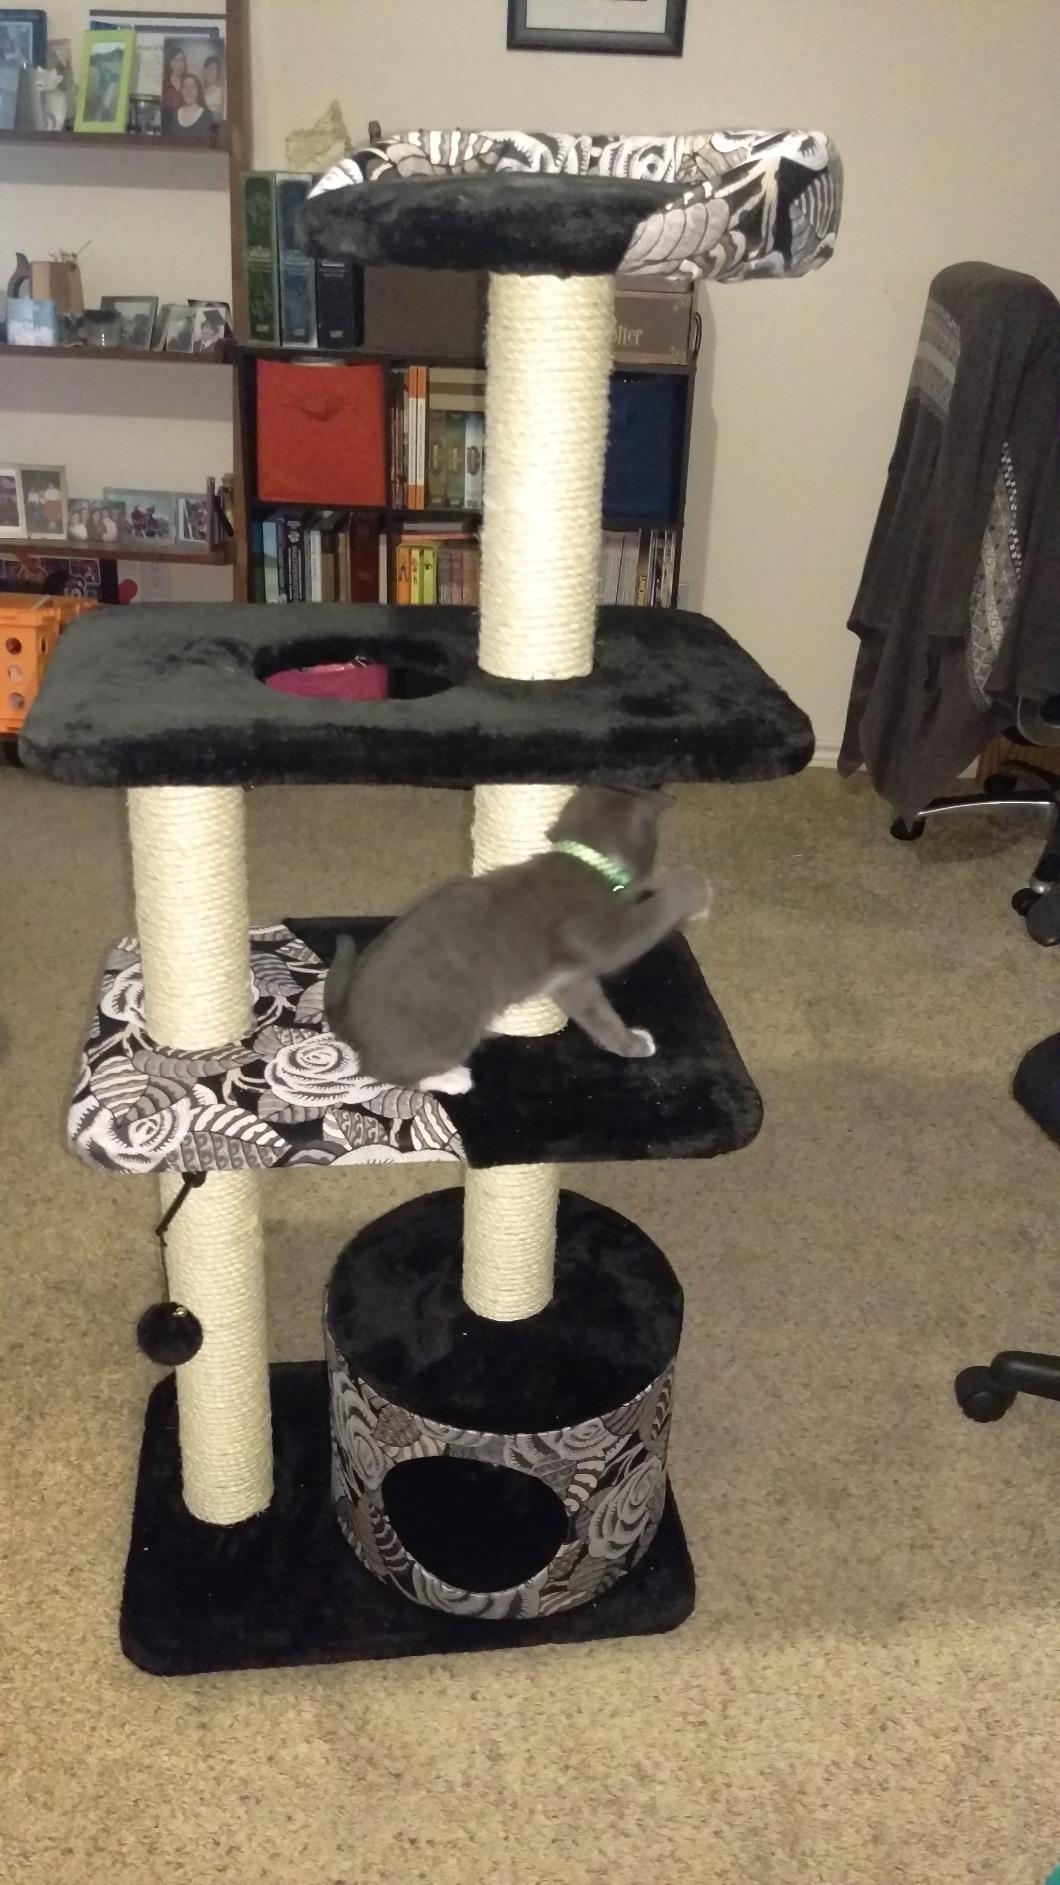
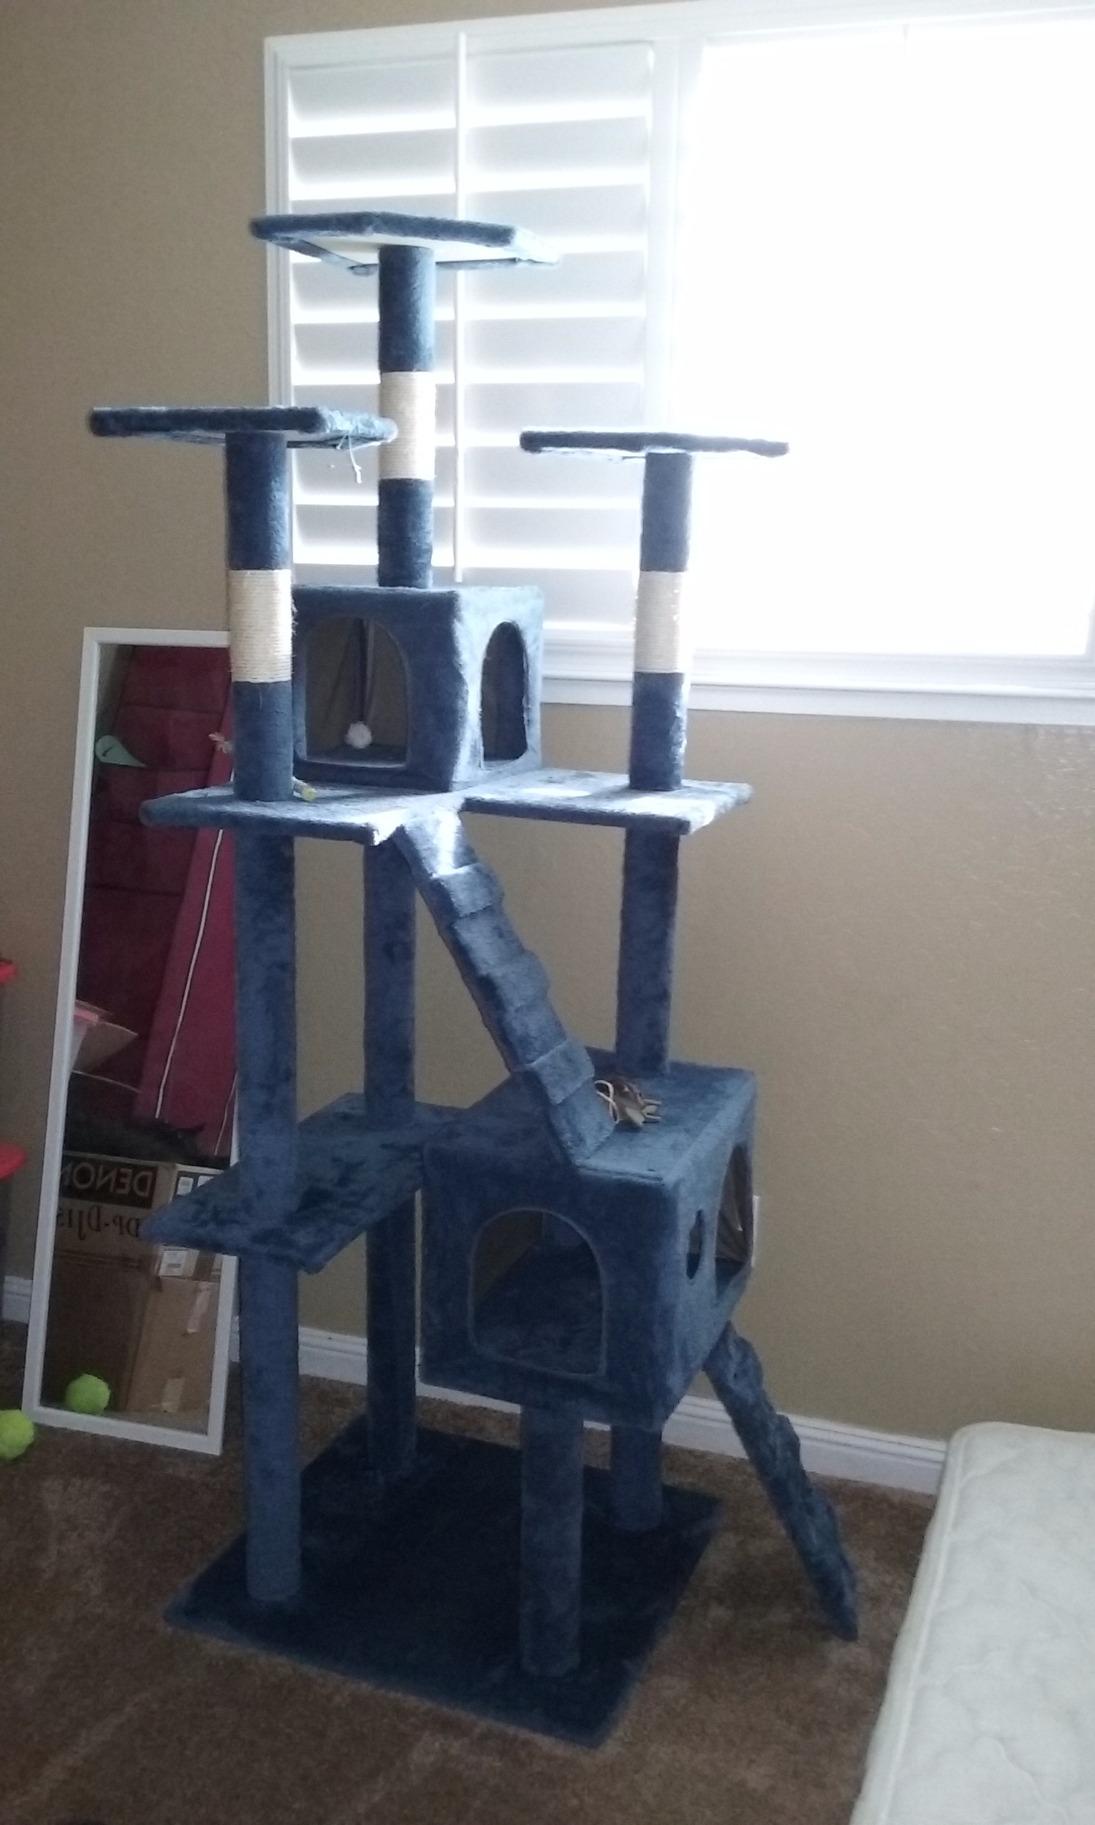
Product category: items_cat tree
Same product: no